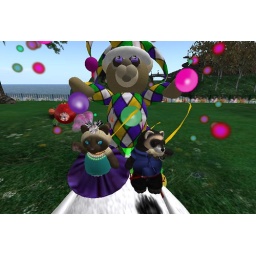
Eth and Cattens float was the last float, followed by Blue Linden in apple car